Dynasty (Australian TV series)

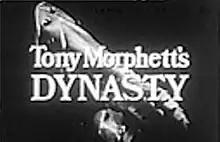
Series 2 title card (1971)

Dynasty is an Australian TV series that aired from 7 October 1970 to 6 October 1971, based on the 1967 Tony Morphett novel of the same name which had been previously adapted as a television play.